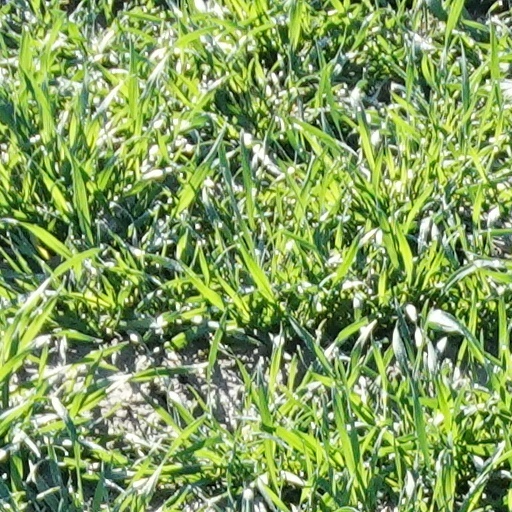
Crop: wheat